Mesopotamia

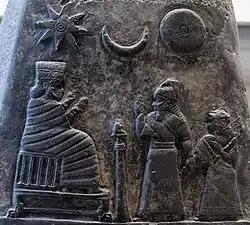
King Meli-shipak I (1186–1172 BC) presents his daughter to the goddess Nannaya. The crescent moon represents the god Sin, the sun the Shamash and the star the goddess Ishtar.

Mesopotamian mathematics and science was based on a sexagesimal (base 60) numeral system. This is the source of the 60-minute hour, the 24-hour day, and the 360-degree circle. The Sumerian calendar was lunisolar, with three seven-day weeks of a lunar month. This form of mathematics was instrumental in early map-making. The Babylonians also had theorems on how to measure the area of shapes and solids. They measured the circumference of a circle as three times the diameter and the area as one-twelfth the square of the circumference, which would be correct if were fixed at 3.